Elkton, Virginia

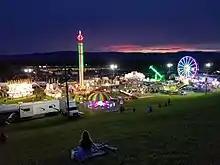
Elkton Field Day, July 4, 2018

The main roads providing access to Elkton are U.S. Route 33 and U.S. Route 340. US 33 was realigned, and the old alignment through downtown Elkton is now US 33 Business.